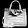
Label: Bag